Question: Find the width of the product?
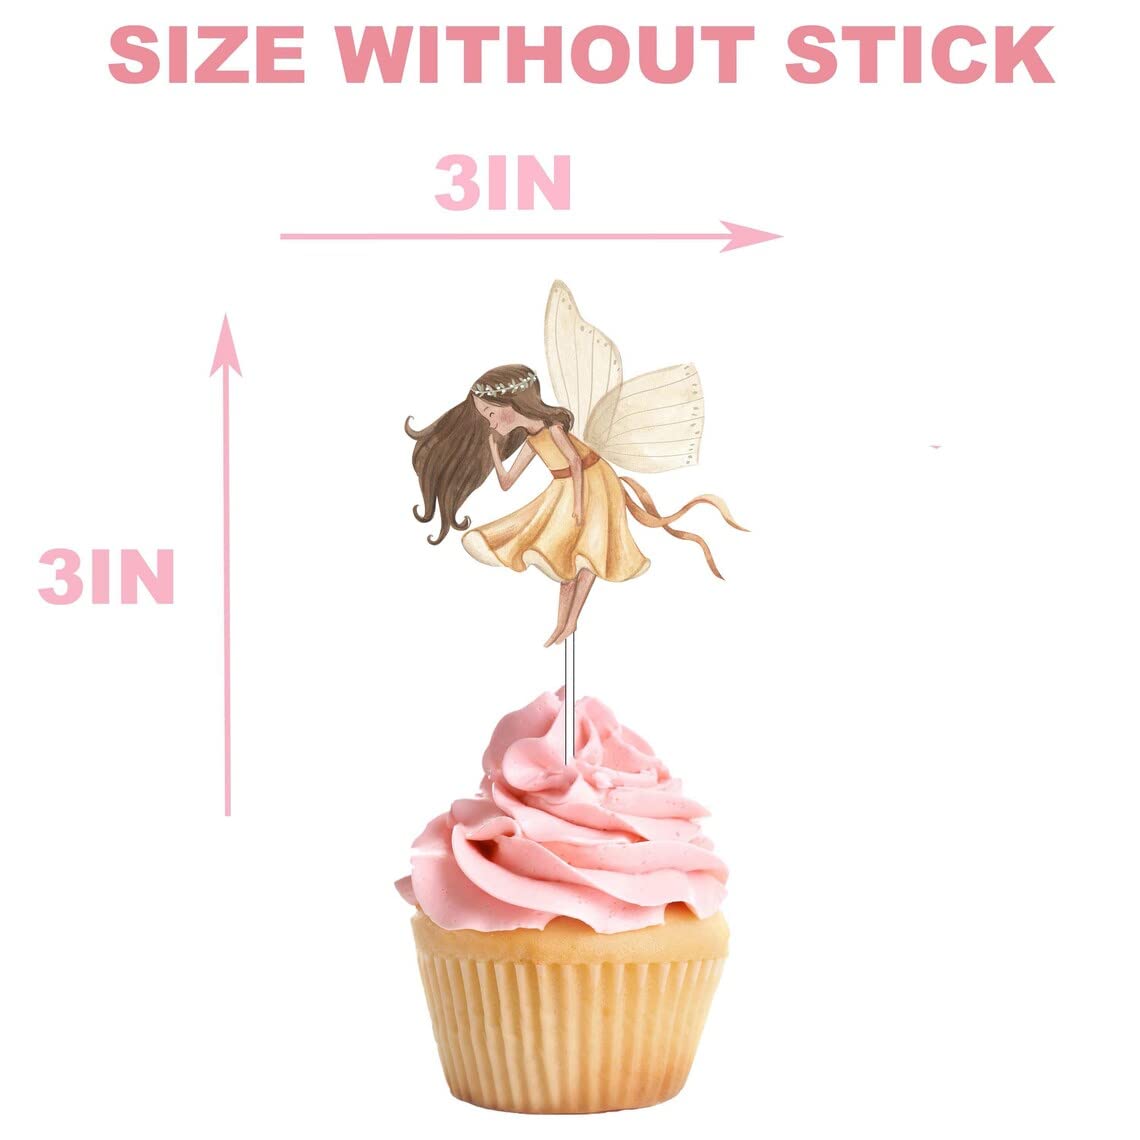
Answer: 3.0 inch